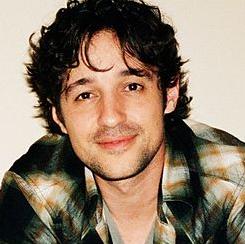
Age: 33